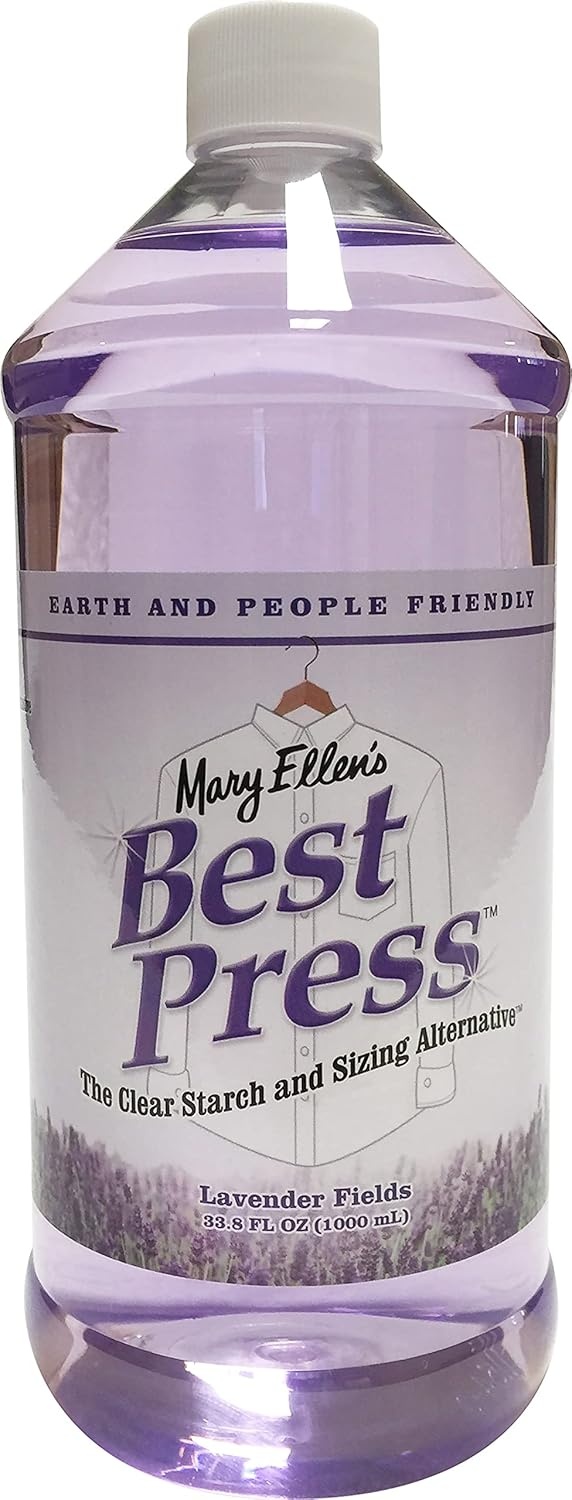
Mary Ellen's Best Press Refills 33.8 Ounces-Lavender
Mary Ellen's Best Press Refills 33.8 onzas-Lavanda Un almidón claro y crujiente con un aroma encantador que hace que planchar sea más placentero. Una botella que no sea de aerosol, e ›
Brand: Glovara
Category: Home & Garden > Household Supplies > Laundry Supplies > Wrinkle Releasers & Anti-Static Sprays